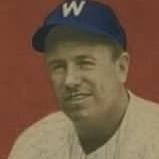
Age: 34